Chris Plys

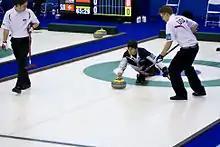
Plys delivering a stone at the 2009 World Junior Curling Championships

Christopher Plys (born August 13, 1987) is an American curler from Duluth, Minnesota. He currently plays third on Team John Shuster. He is a World Junior Champion and four-time National Men's Champion. He was the alternate for the United States men's team at the 2010 Winter Olympics and a member of both the men's team and the mixed doubles team at the 2022 Winter Olympics.